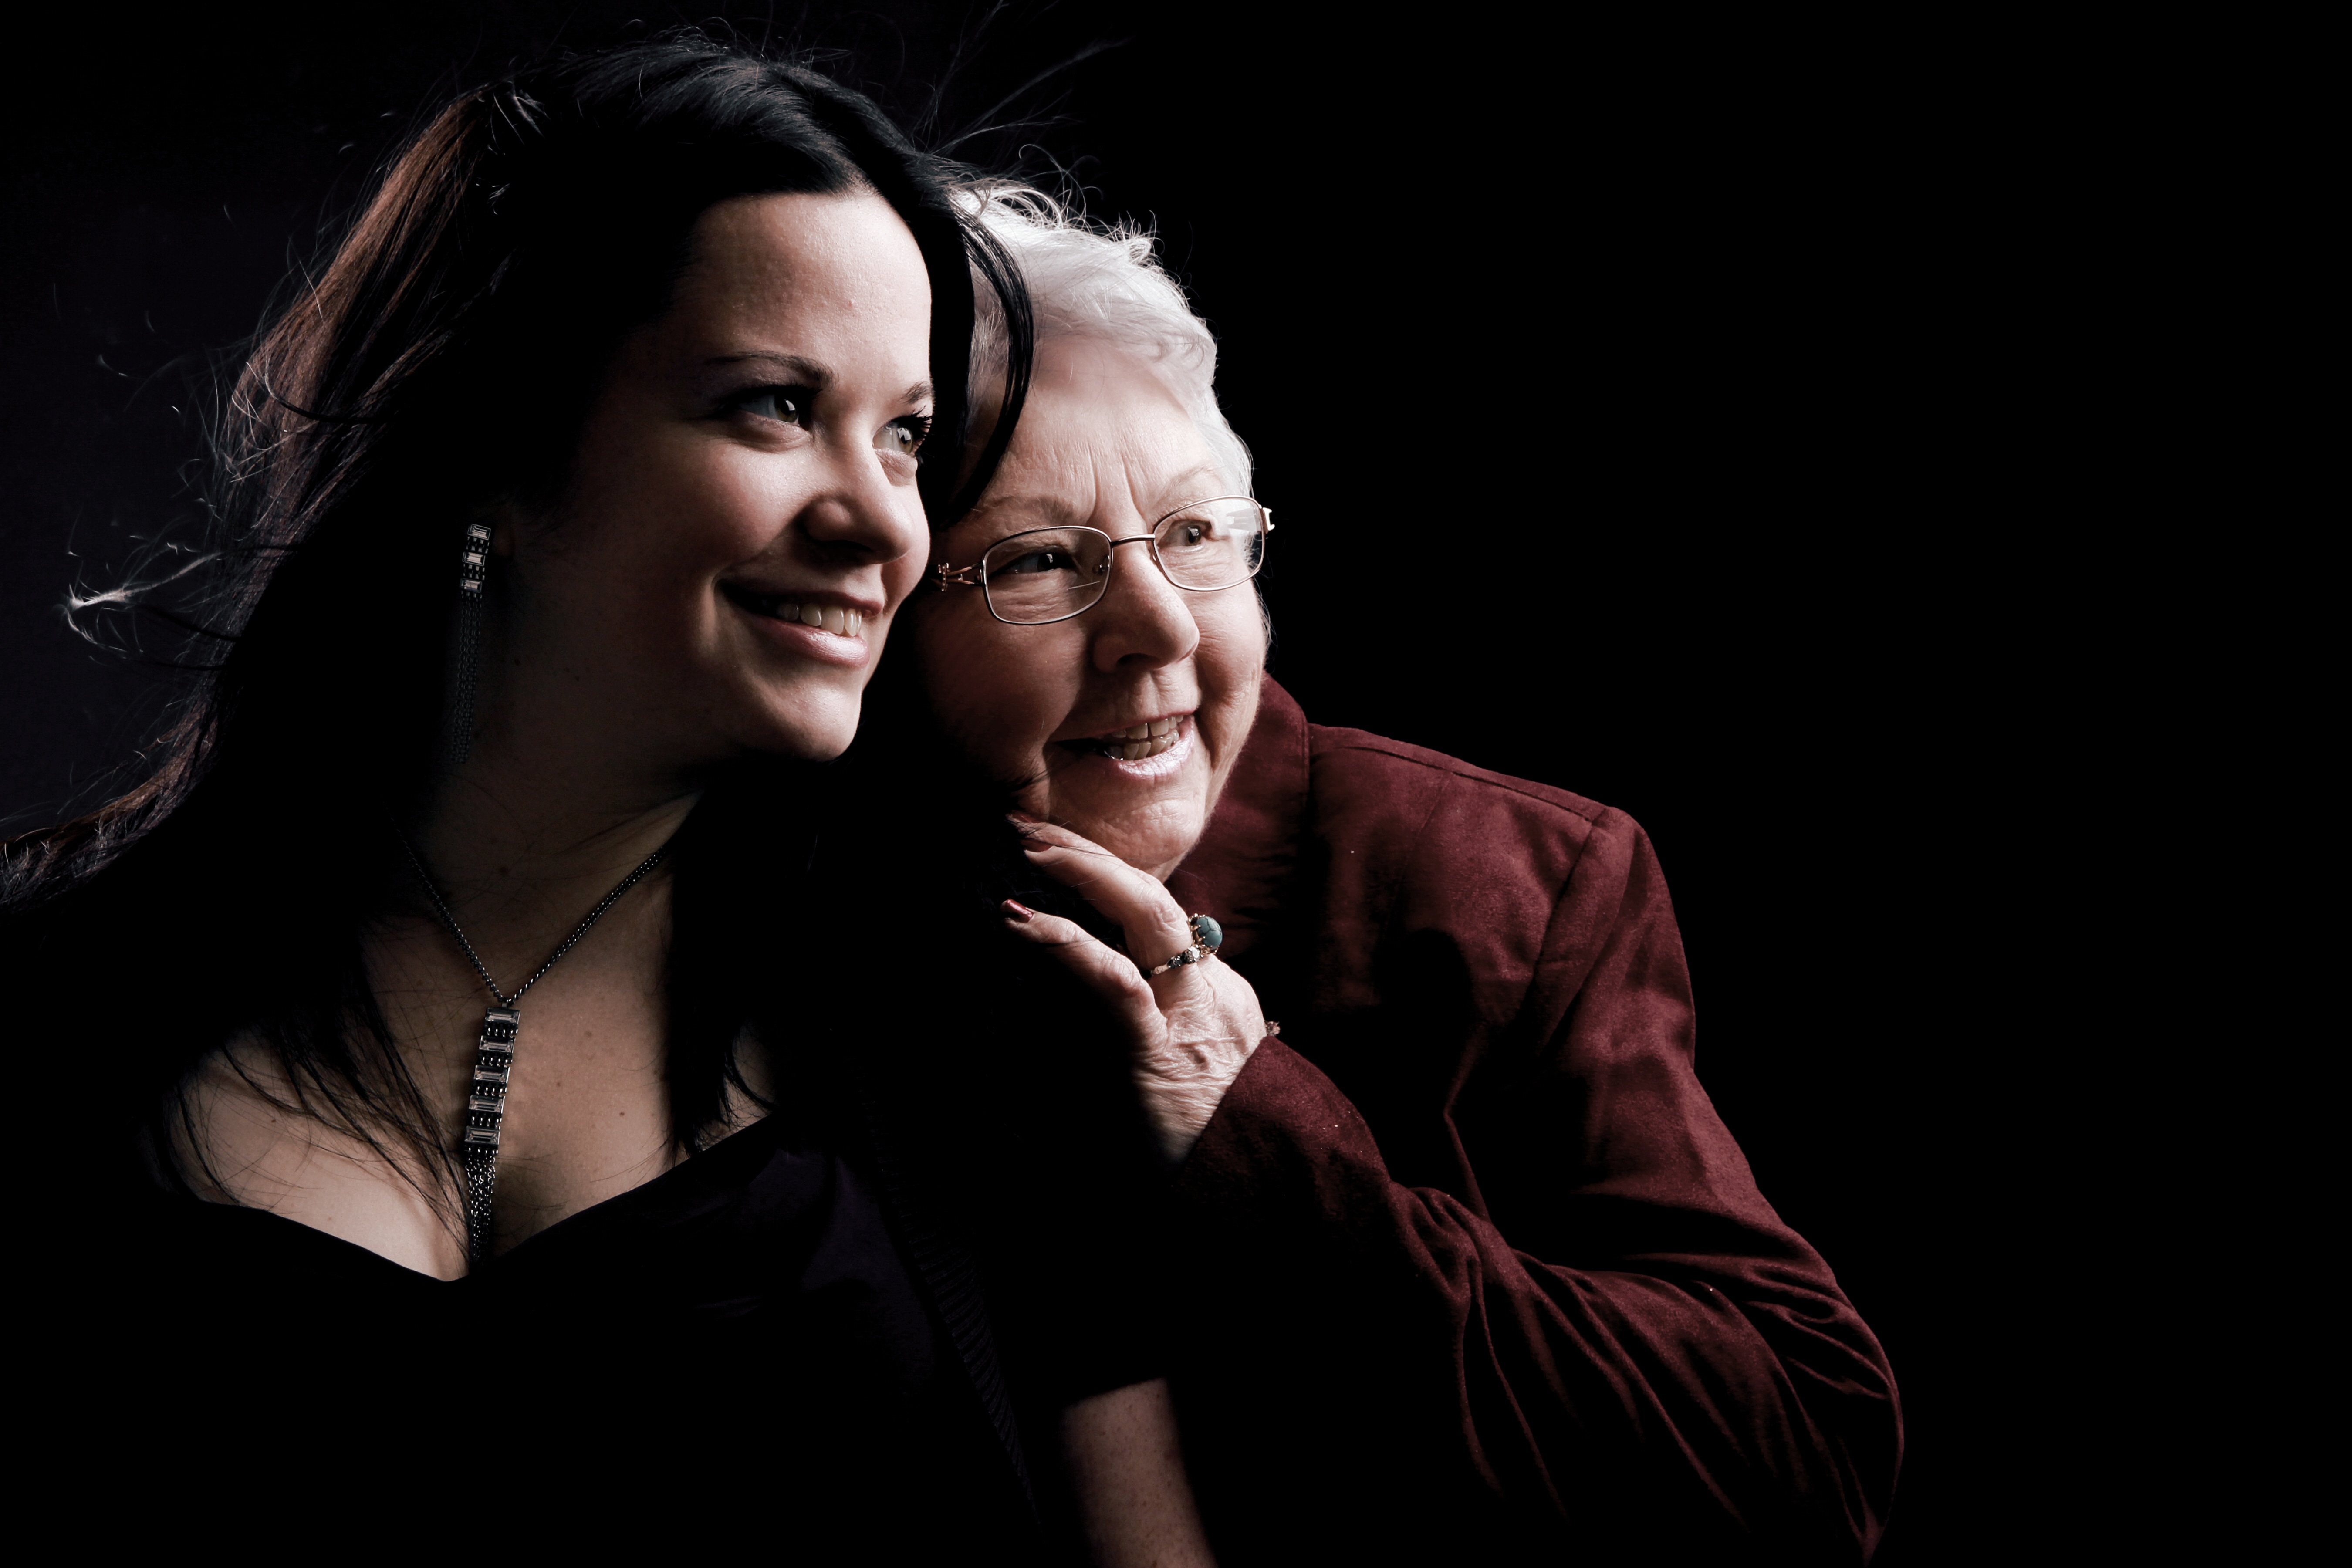
girl, love, romance, darkness, friendship, grandmother, singing, generation, interaction, human action